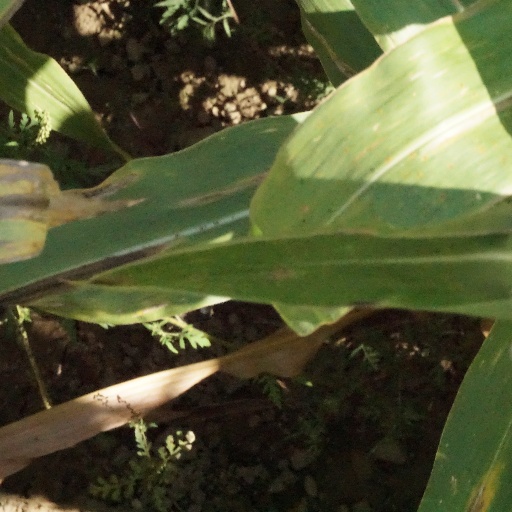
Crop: maize; corn